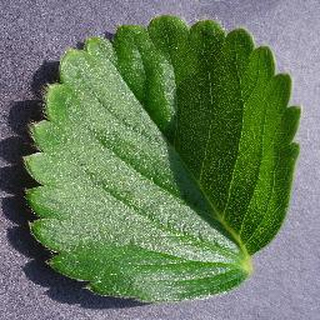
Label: healthy_strawberry